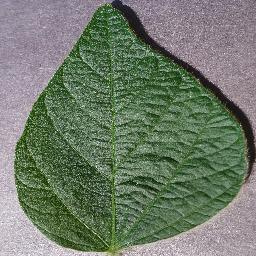
Label: Soybean___healthy